The Fabulous Furry Freak Brothers

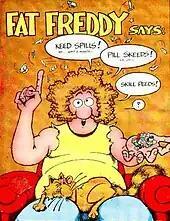
Fat Freddy, with his cat

Drug use is the predominant theme that runs throughout all volumes of this title. The protagonists "live in a state of blissful torpor relieved only by bursts of paranoia or stimulant-induced frenzy." Marijuana is the most frequently mentioned, but numerous other stimulants and hallucinogens are mentioned as well. Heroin is usually missing from the list. In one adventure, Franklin is shown to turn down an offer of "smack" when hitching a ride.